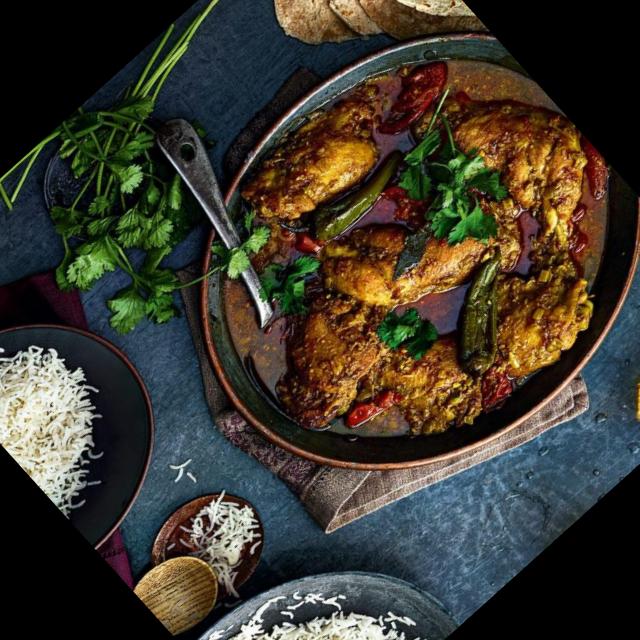
Dish: chapati